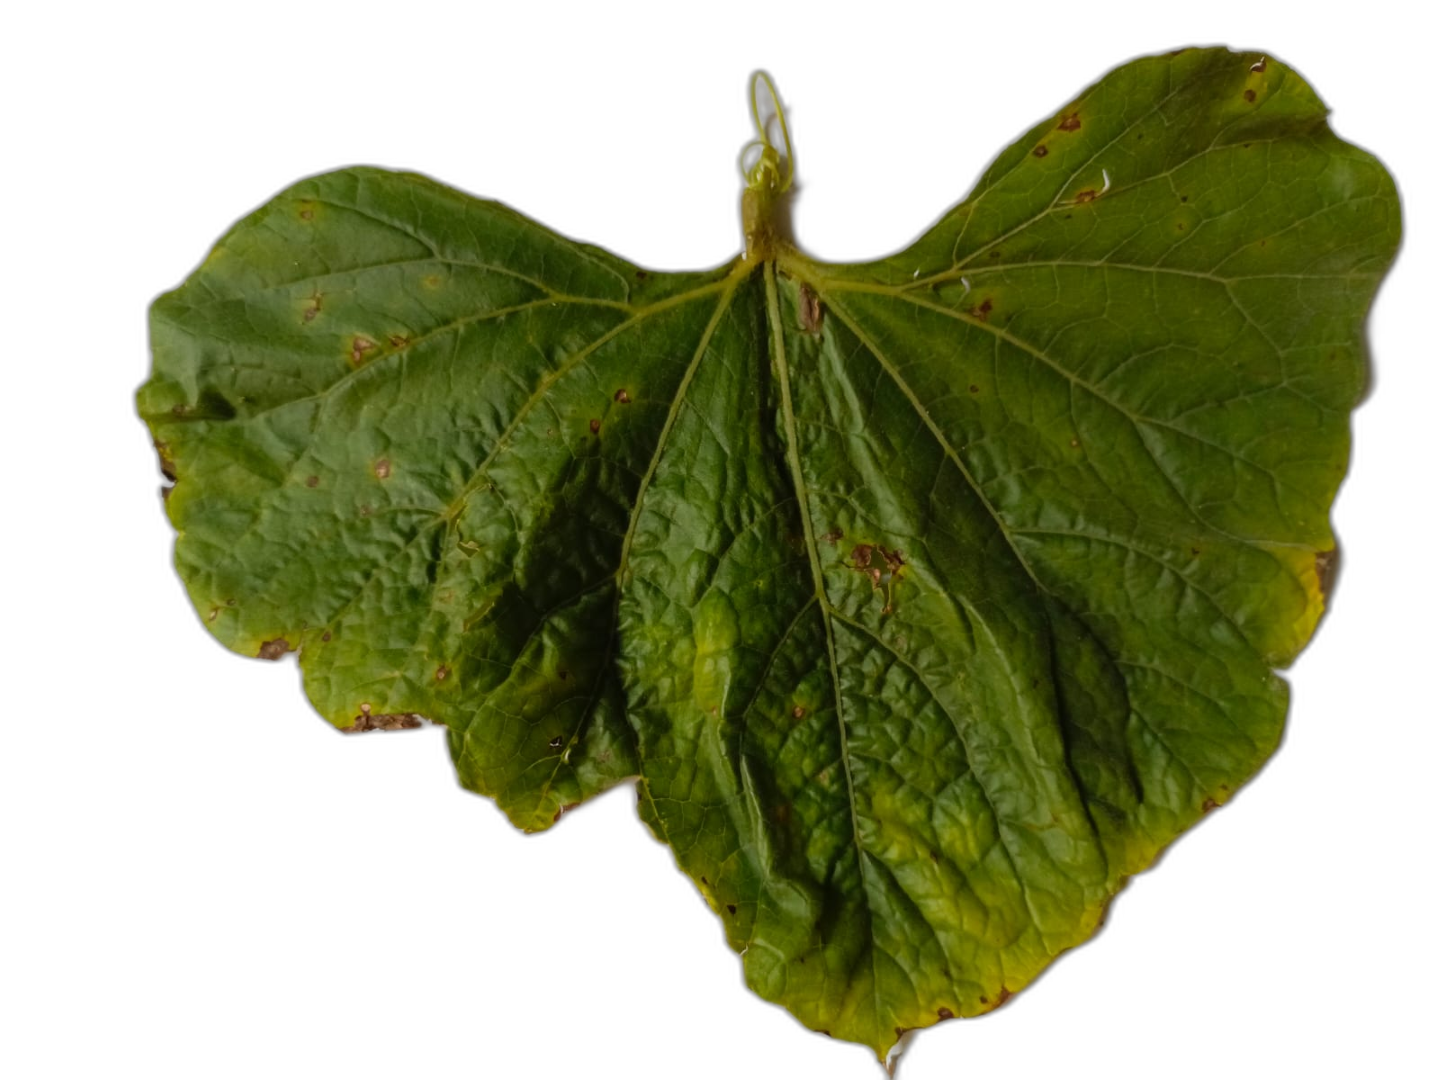
Crop: Bottle Gourd
Label: Downy_Mildew